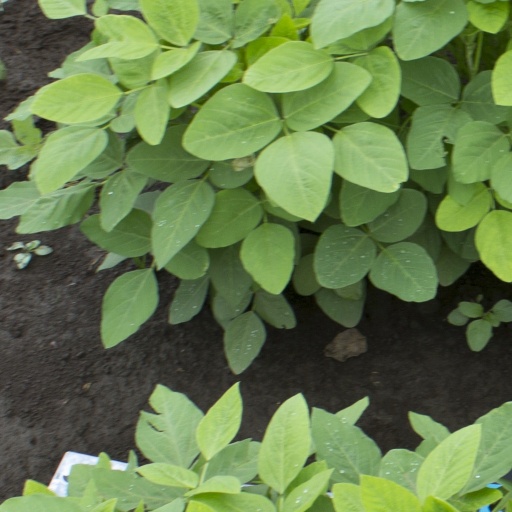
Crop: soybean